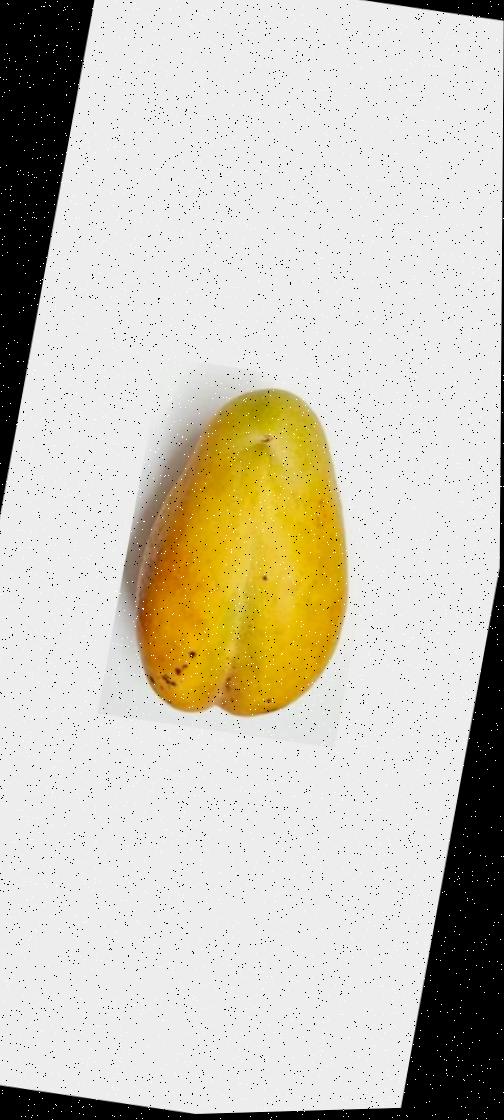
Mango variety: Bari-11